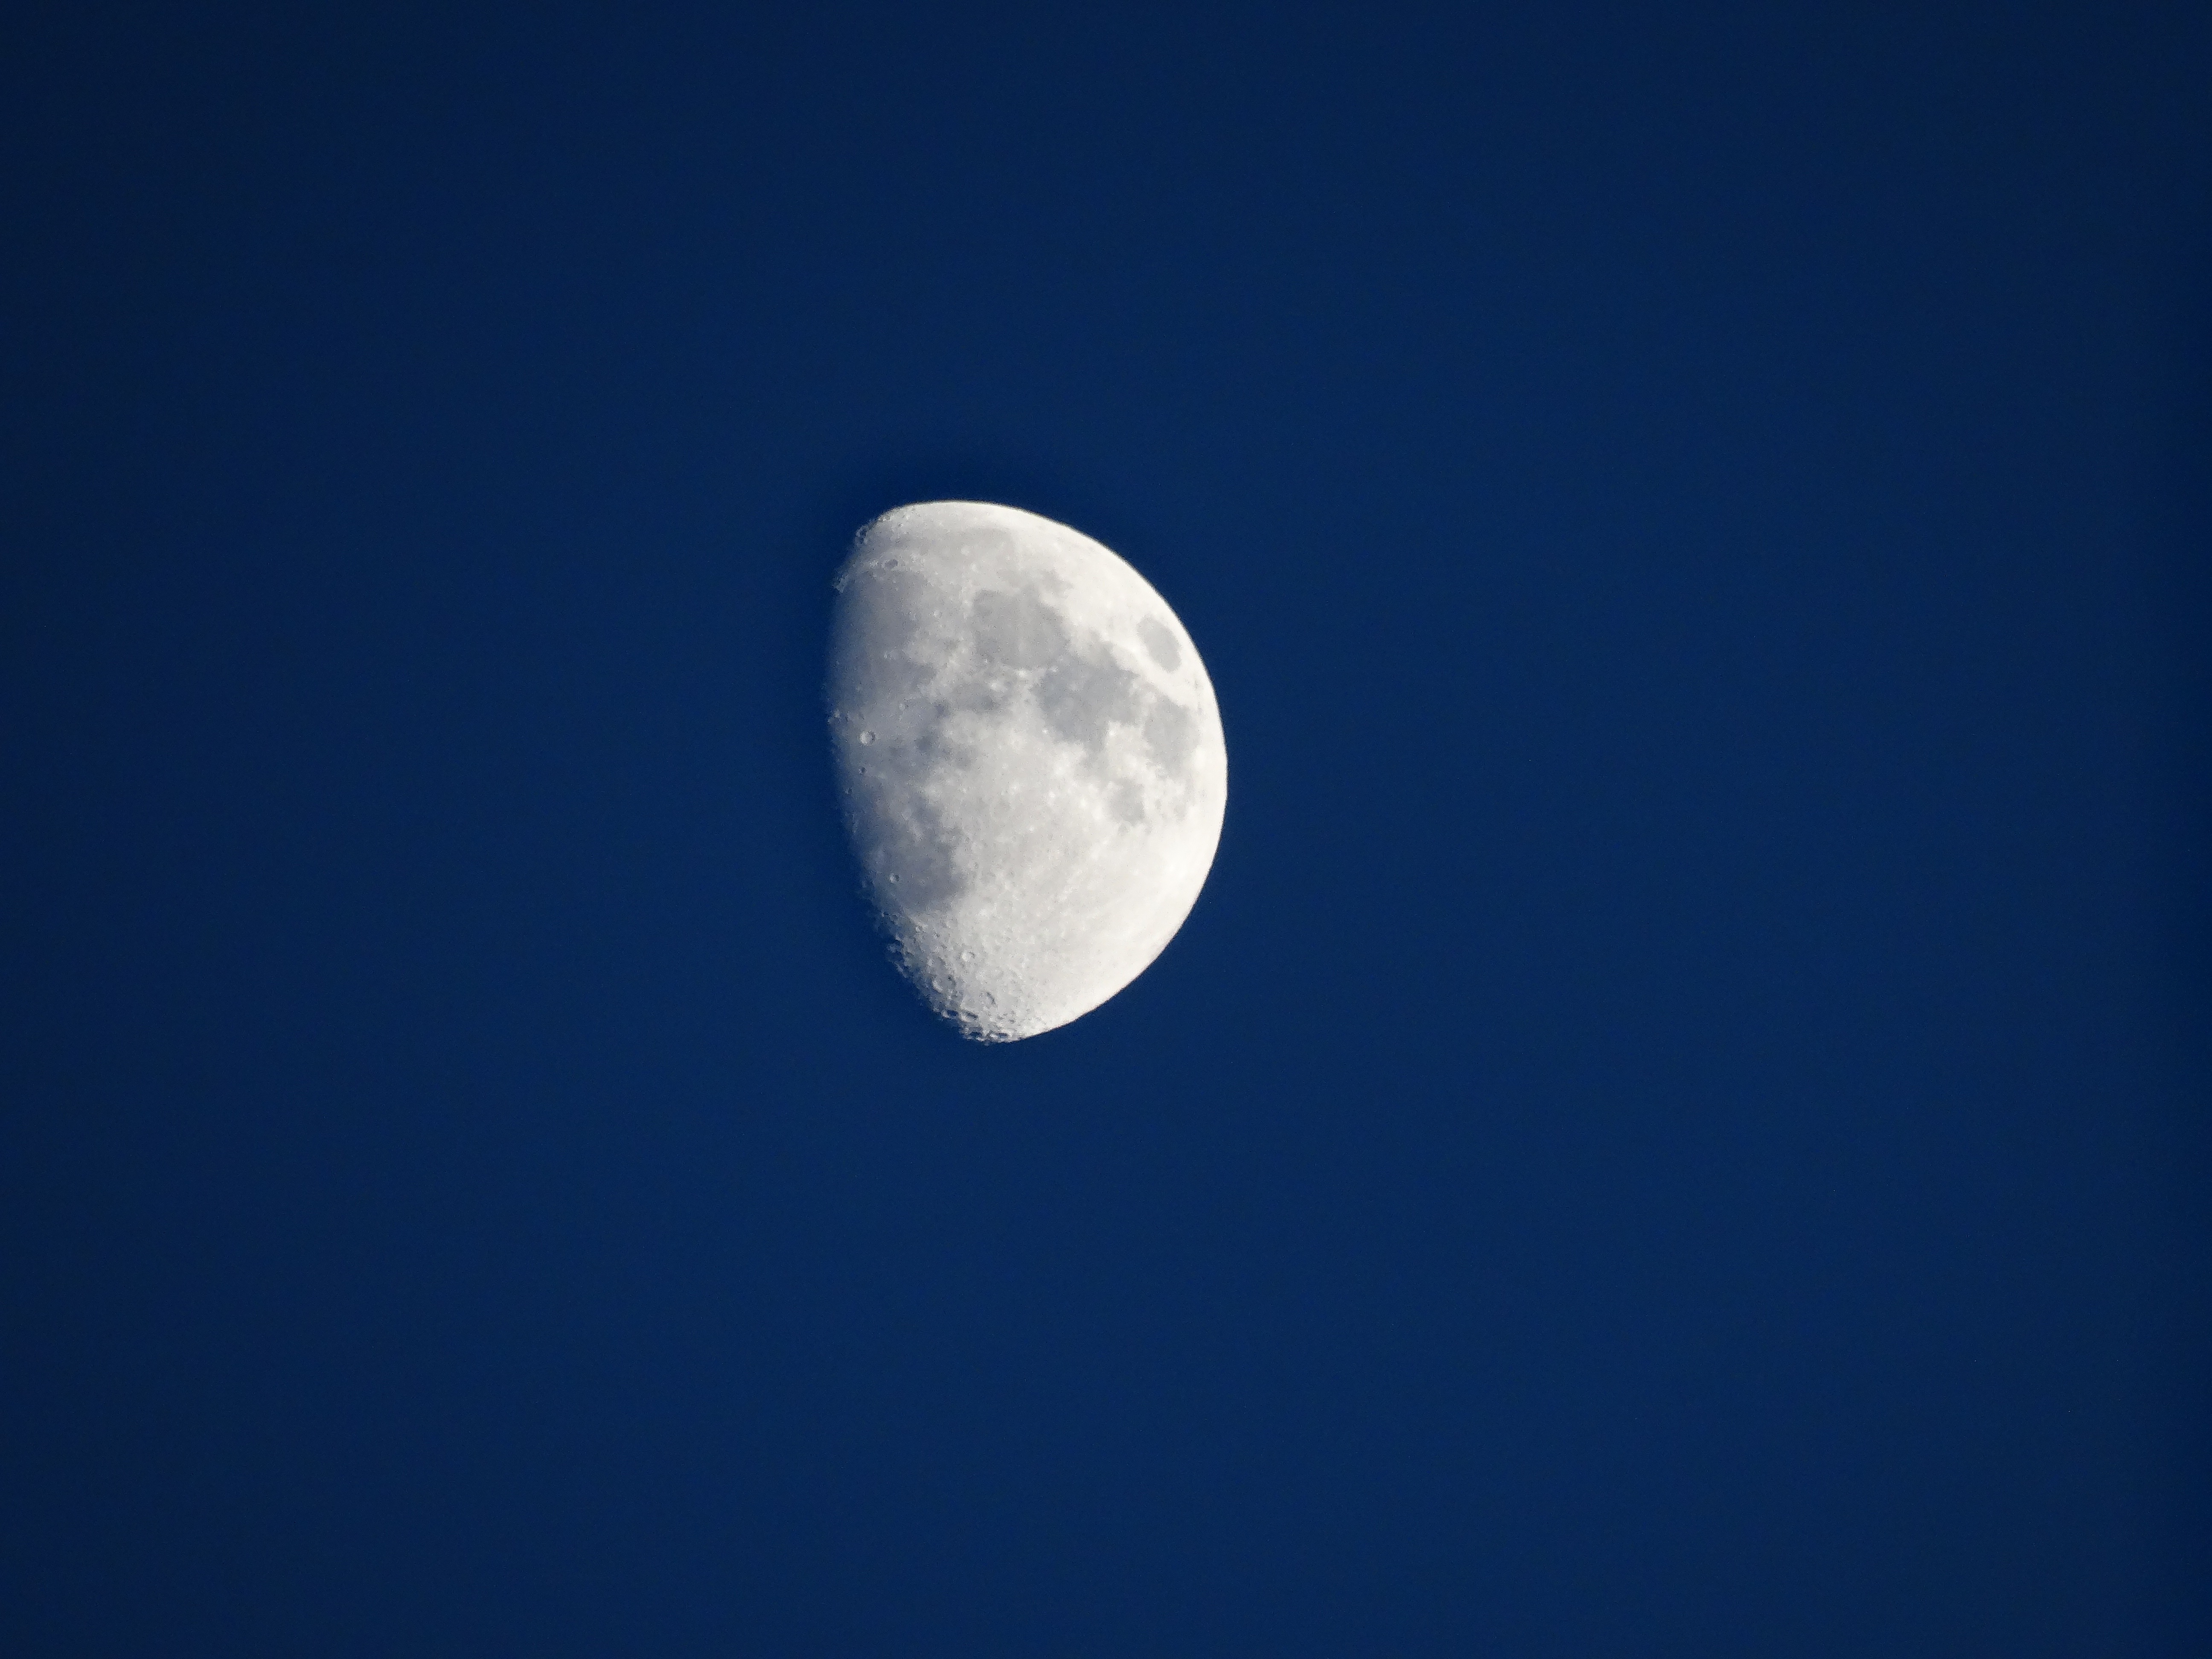
sky, view, atmosphere, moon, moonlight, circle, satellite, astronomy, crescent, astronomical object, atmosphere of earth